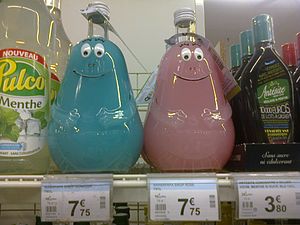
Barbapapa
Barbapapa flasker
"Barbapapa er en række børnebøger, hvoraf den første udkom i 1970, og desuden navnet på en tv-serie af Annette Tison og Talus Taylor. Bøgerne var oprindeligt skrevet på fransk og senere oversat til over 30 sprog. Som korte tegnefilm med en længde på kun fem minutter nåede de et bredt publikum via tv. Også en tegneserieversion blev oprettet. Både tegnefilm og tegneserier viser bekymring for miljøet og indeholder en miljømæssig besked. Barbapapa er nu en af de populære figurer, der er lavet til en handelsvare i visse asiatiske lande som Japan. Barbapapa har også påvirket det italienske sprog ved at indføre en udbredt neologisme, ""barbatrucco"".